St Kilda, Victoria

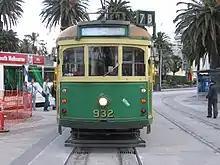
Trams at the Acland Street junction in 2005

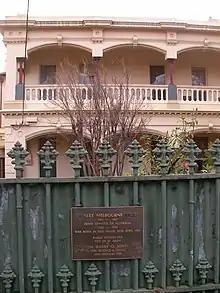
Plaque signifying the home on Grey Street in which former Prime Minister Stanley Melbourne Bruce was born in 1883

St Kilda is known for its many parks and gardens, many featuring combinations of the predominant Canary Island date palms, which are synonymous with the area and Californian fan palms. Some of the gardens include St Kilda Botanic Gardens on Blessington Street, which has heritage features and gates, a conservatory, rose garden, lake and a sustainable Eco Centre building. The gardens were once surrounded by mansions, but were subject to unit development in the 1960s. The St Kilda Foreshore and Catani Arch are on Jacka Boulevard, while the upper Esplanade reserve where the Sunday markets are held features the Catani Clock Tower, heritage toilets and vaults. The Catani Gardens which sit between the foreshore, Beaconsfield Parade and the Esplanade includes a War Memorial, Captain Cook statue and Royal Melbourne Yacht Squadron Buildings. O'Donnell Gardens is adjacent to Luna Park on Acland Street and features an art-deco monument and tall palms. Alfred Square on the upper Esplanade has numerous war memorials, which include the South African War Memorial (1905) listed on the Victorian Heritage Register. Albert Park is a large park which spans many suburbs, including St Kilda on Fitzroy Street and hosts a number of sporting fields and a recreational lake. The St Kilda Town Hall features a small public Victorian garden facing the corner of Brighton Road and Carlisle Street.